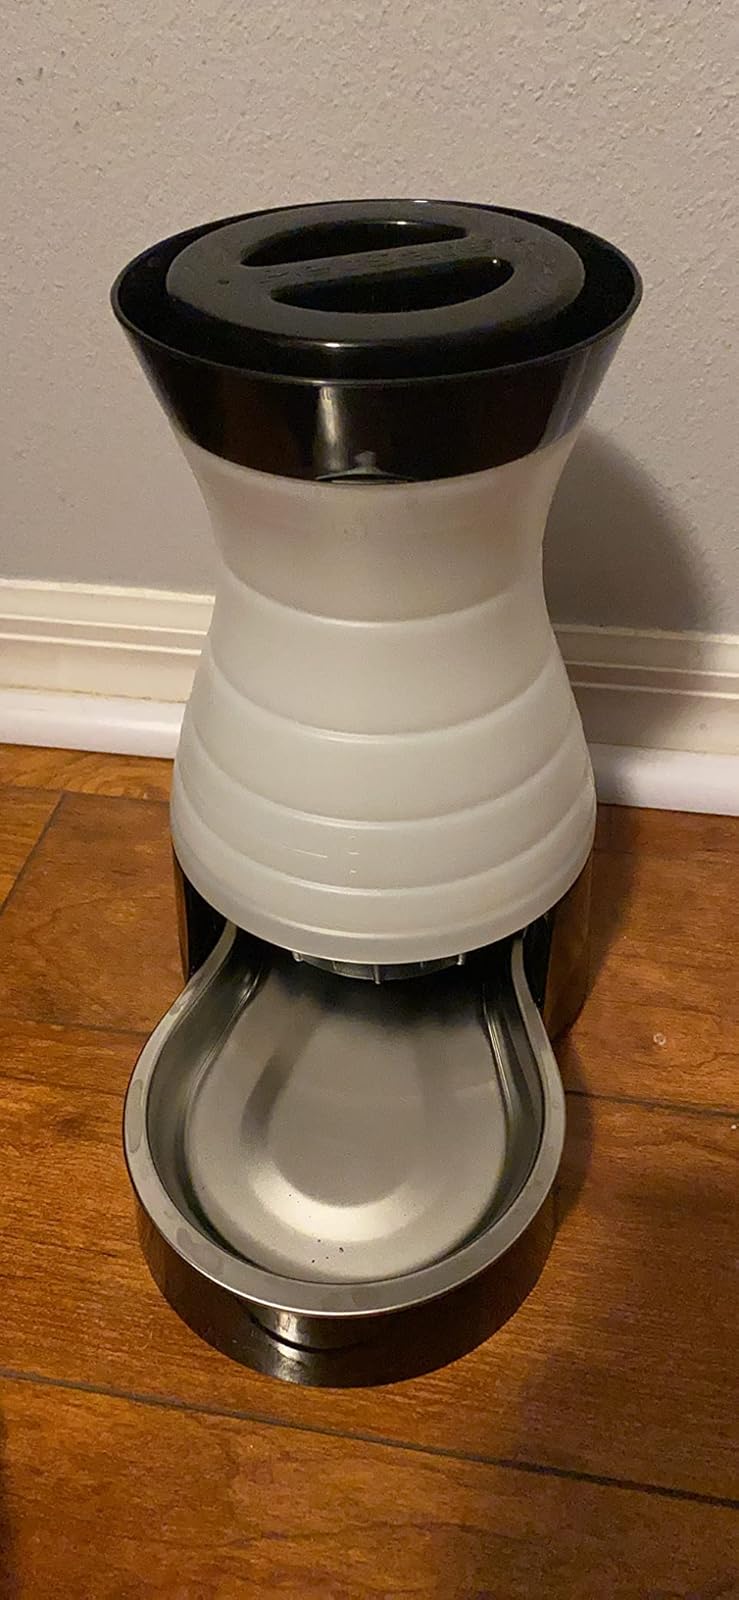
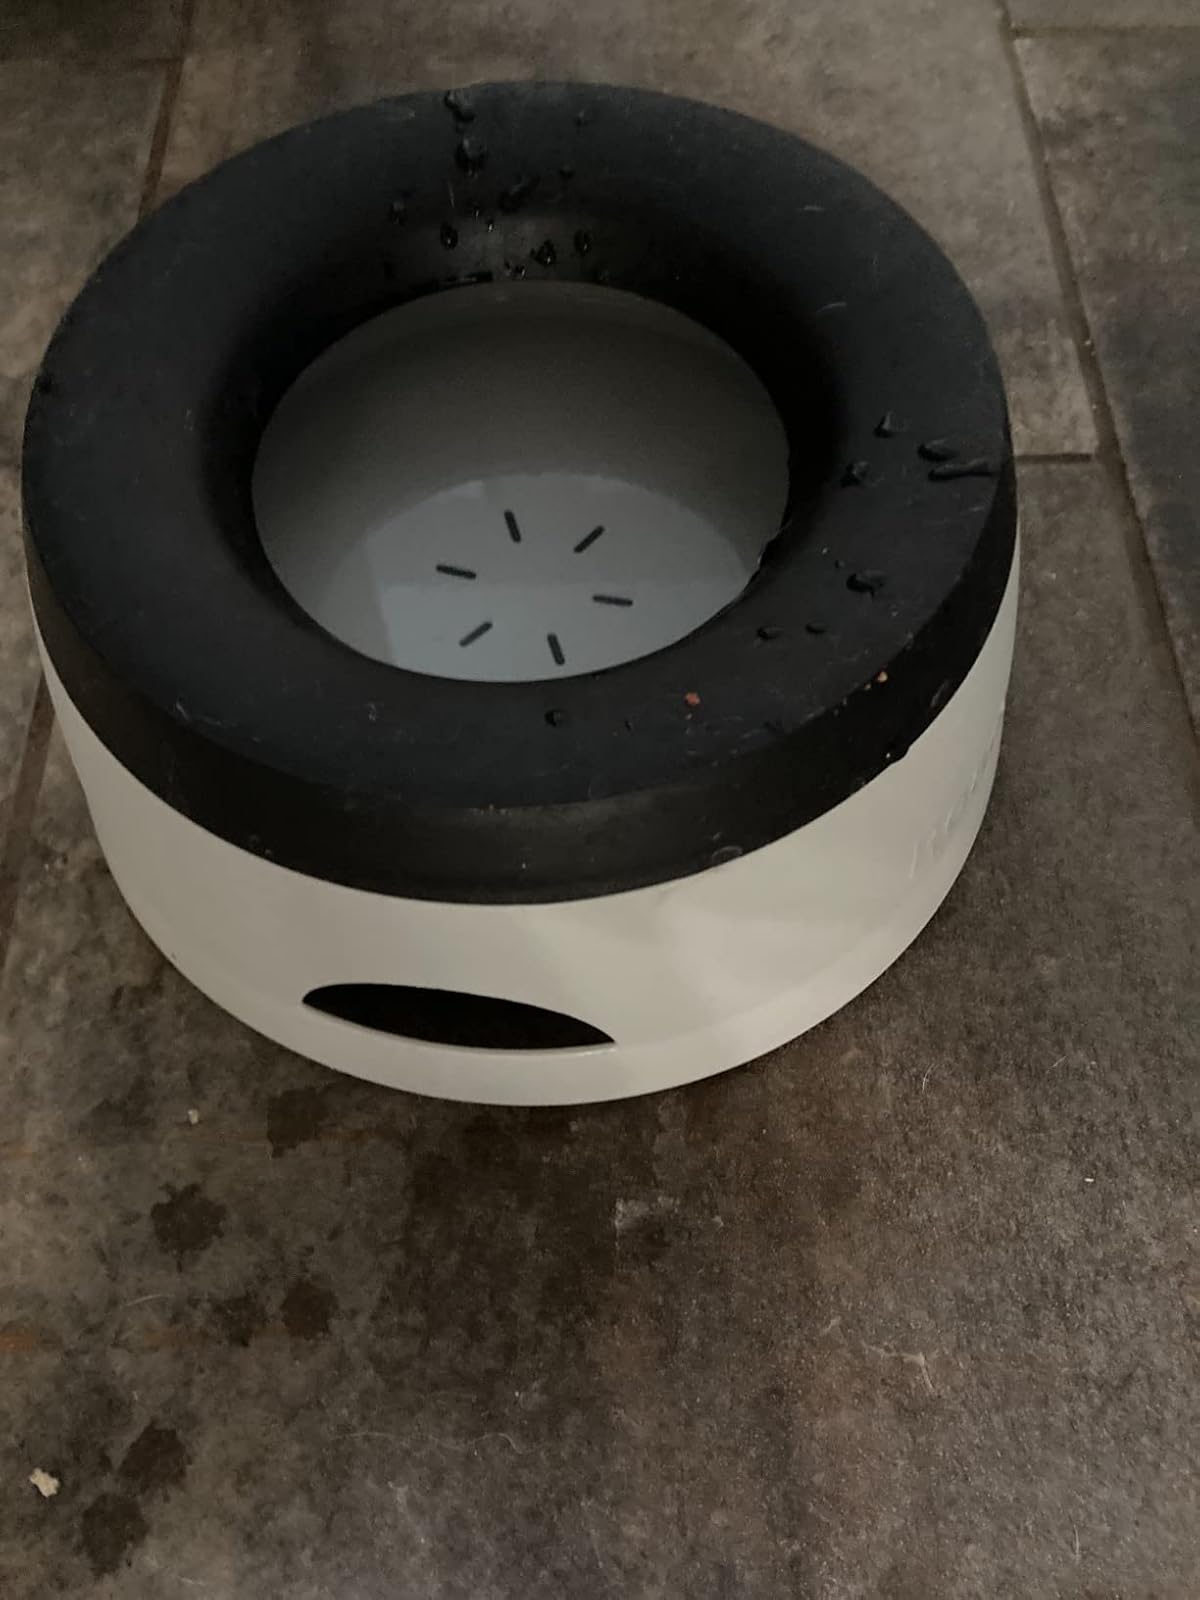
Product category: items_bowl
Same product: no